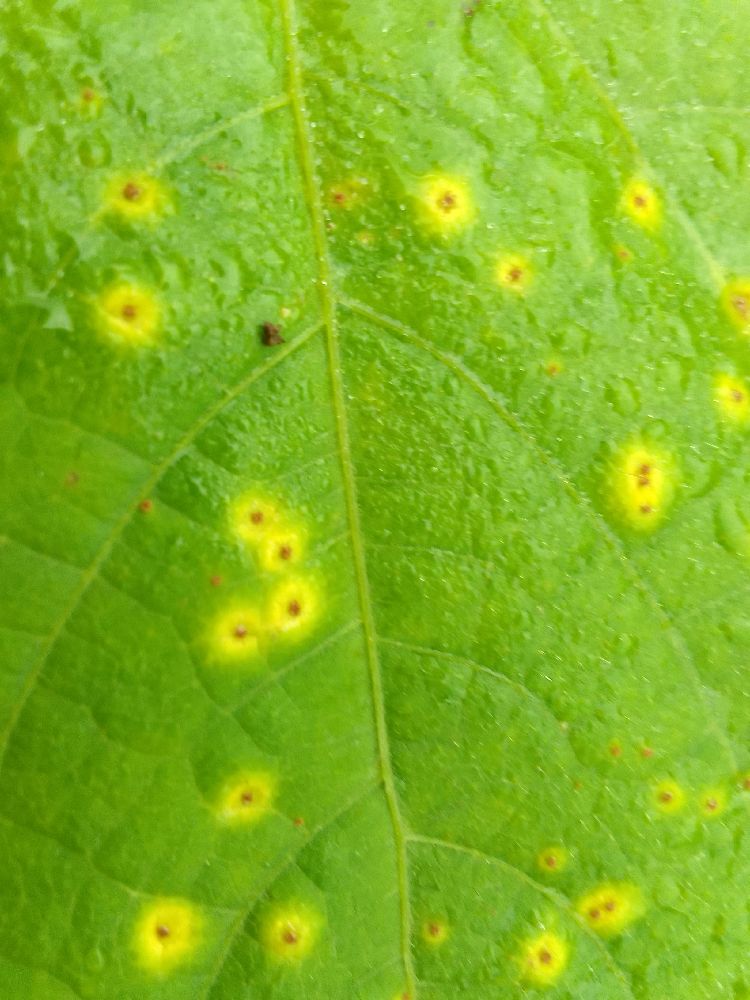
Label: rust